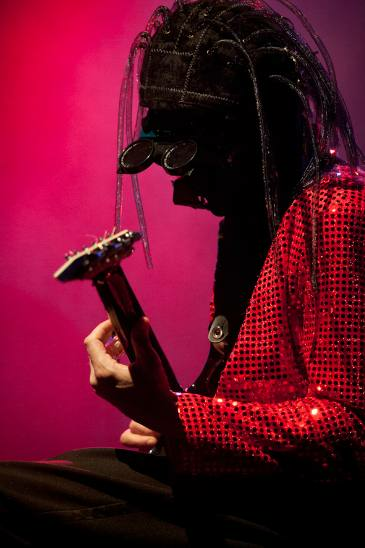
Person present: Yes